Denpasar

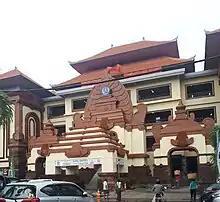
Badung Market in Denpasar.

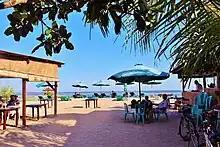
Sanur Beach

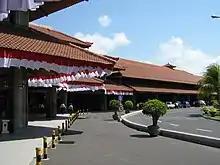
Ngurah Rai International Airport

The mayor of Denpasar is the highest officeholder in the Denpasar city government. Currently, the mayor serving in Denpasar City is I Gusti Ngurah Jaya Negara, with the vice mayor held by I Kadek Agus Arya Wibawa. They are candidate of the Indonesian Democratic Party of Struggle (PDI-P) which was won in the 2020 general election and again in 2024. They have served as mayor and vice mayor since 26 February 2021.